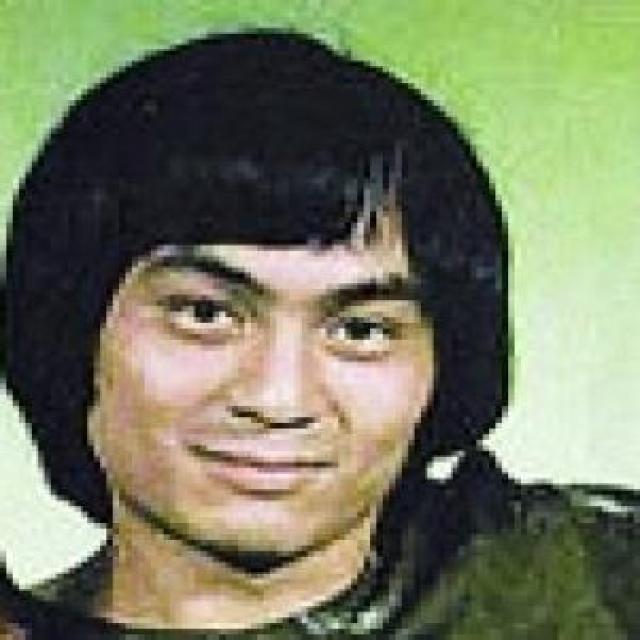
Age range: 21-44